John Nolen Plan of Venice Historic District

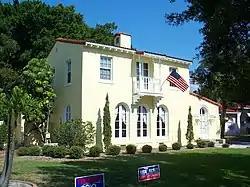
Venezia Park

The John Nolen Plan of Venice Historic District is a U.S. historic district located on the west coast of Venice, Florida. The district, planned by John Nolen in 1926 for the Brotherhood of Locomotive Engineers, is bounded by Laguna Drive on north, Home Park Road on east, the Corso on south, and The Esplanade on west. The district encompasses many other properties and historic districts already listed on the National Register of Historic Places including: